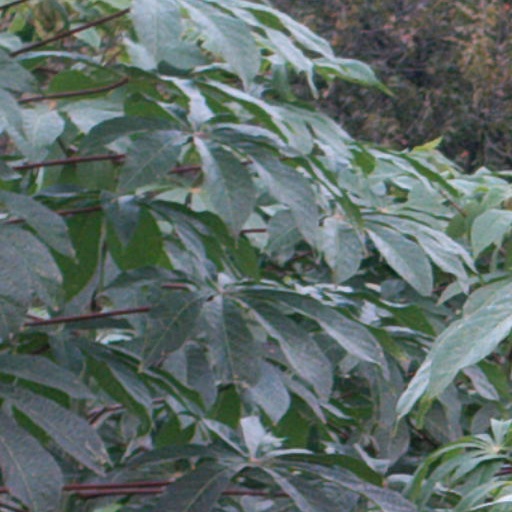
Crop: cassava